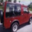
Label: automobile